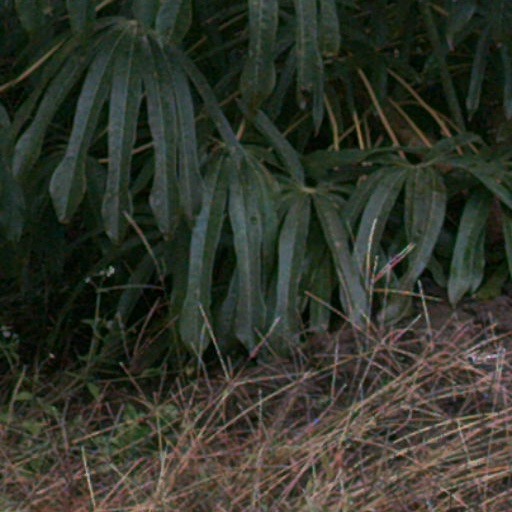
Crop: cassava